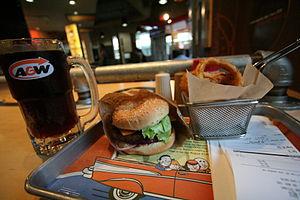
A&W Food Services of Canada est une chaîne de restauration rapide canadienne spécialisée dans la préparation de hamburgers et connue pour sa racinette. La compagnie mère, A&W Restaurants, a été fondée en 1919 à Lodi en Californie puis a ouvert sa première succursale au Canada en 1956 à Winnipeg. Les franchises canadiennes ont été séparées de la chaîne américaine du même nom par leur vente à Unilever en 1972. Elles ont continué d'utiliser sous licence le nom, les produits et les marques de commerce de la bannière américaine. En 2020, il existe plus de 770 établissements A&W au Canada, dont 109 au Québec.